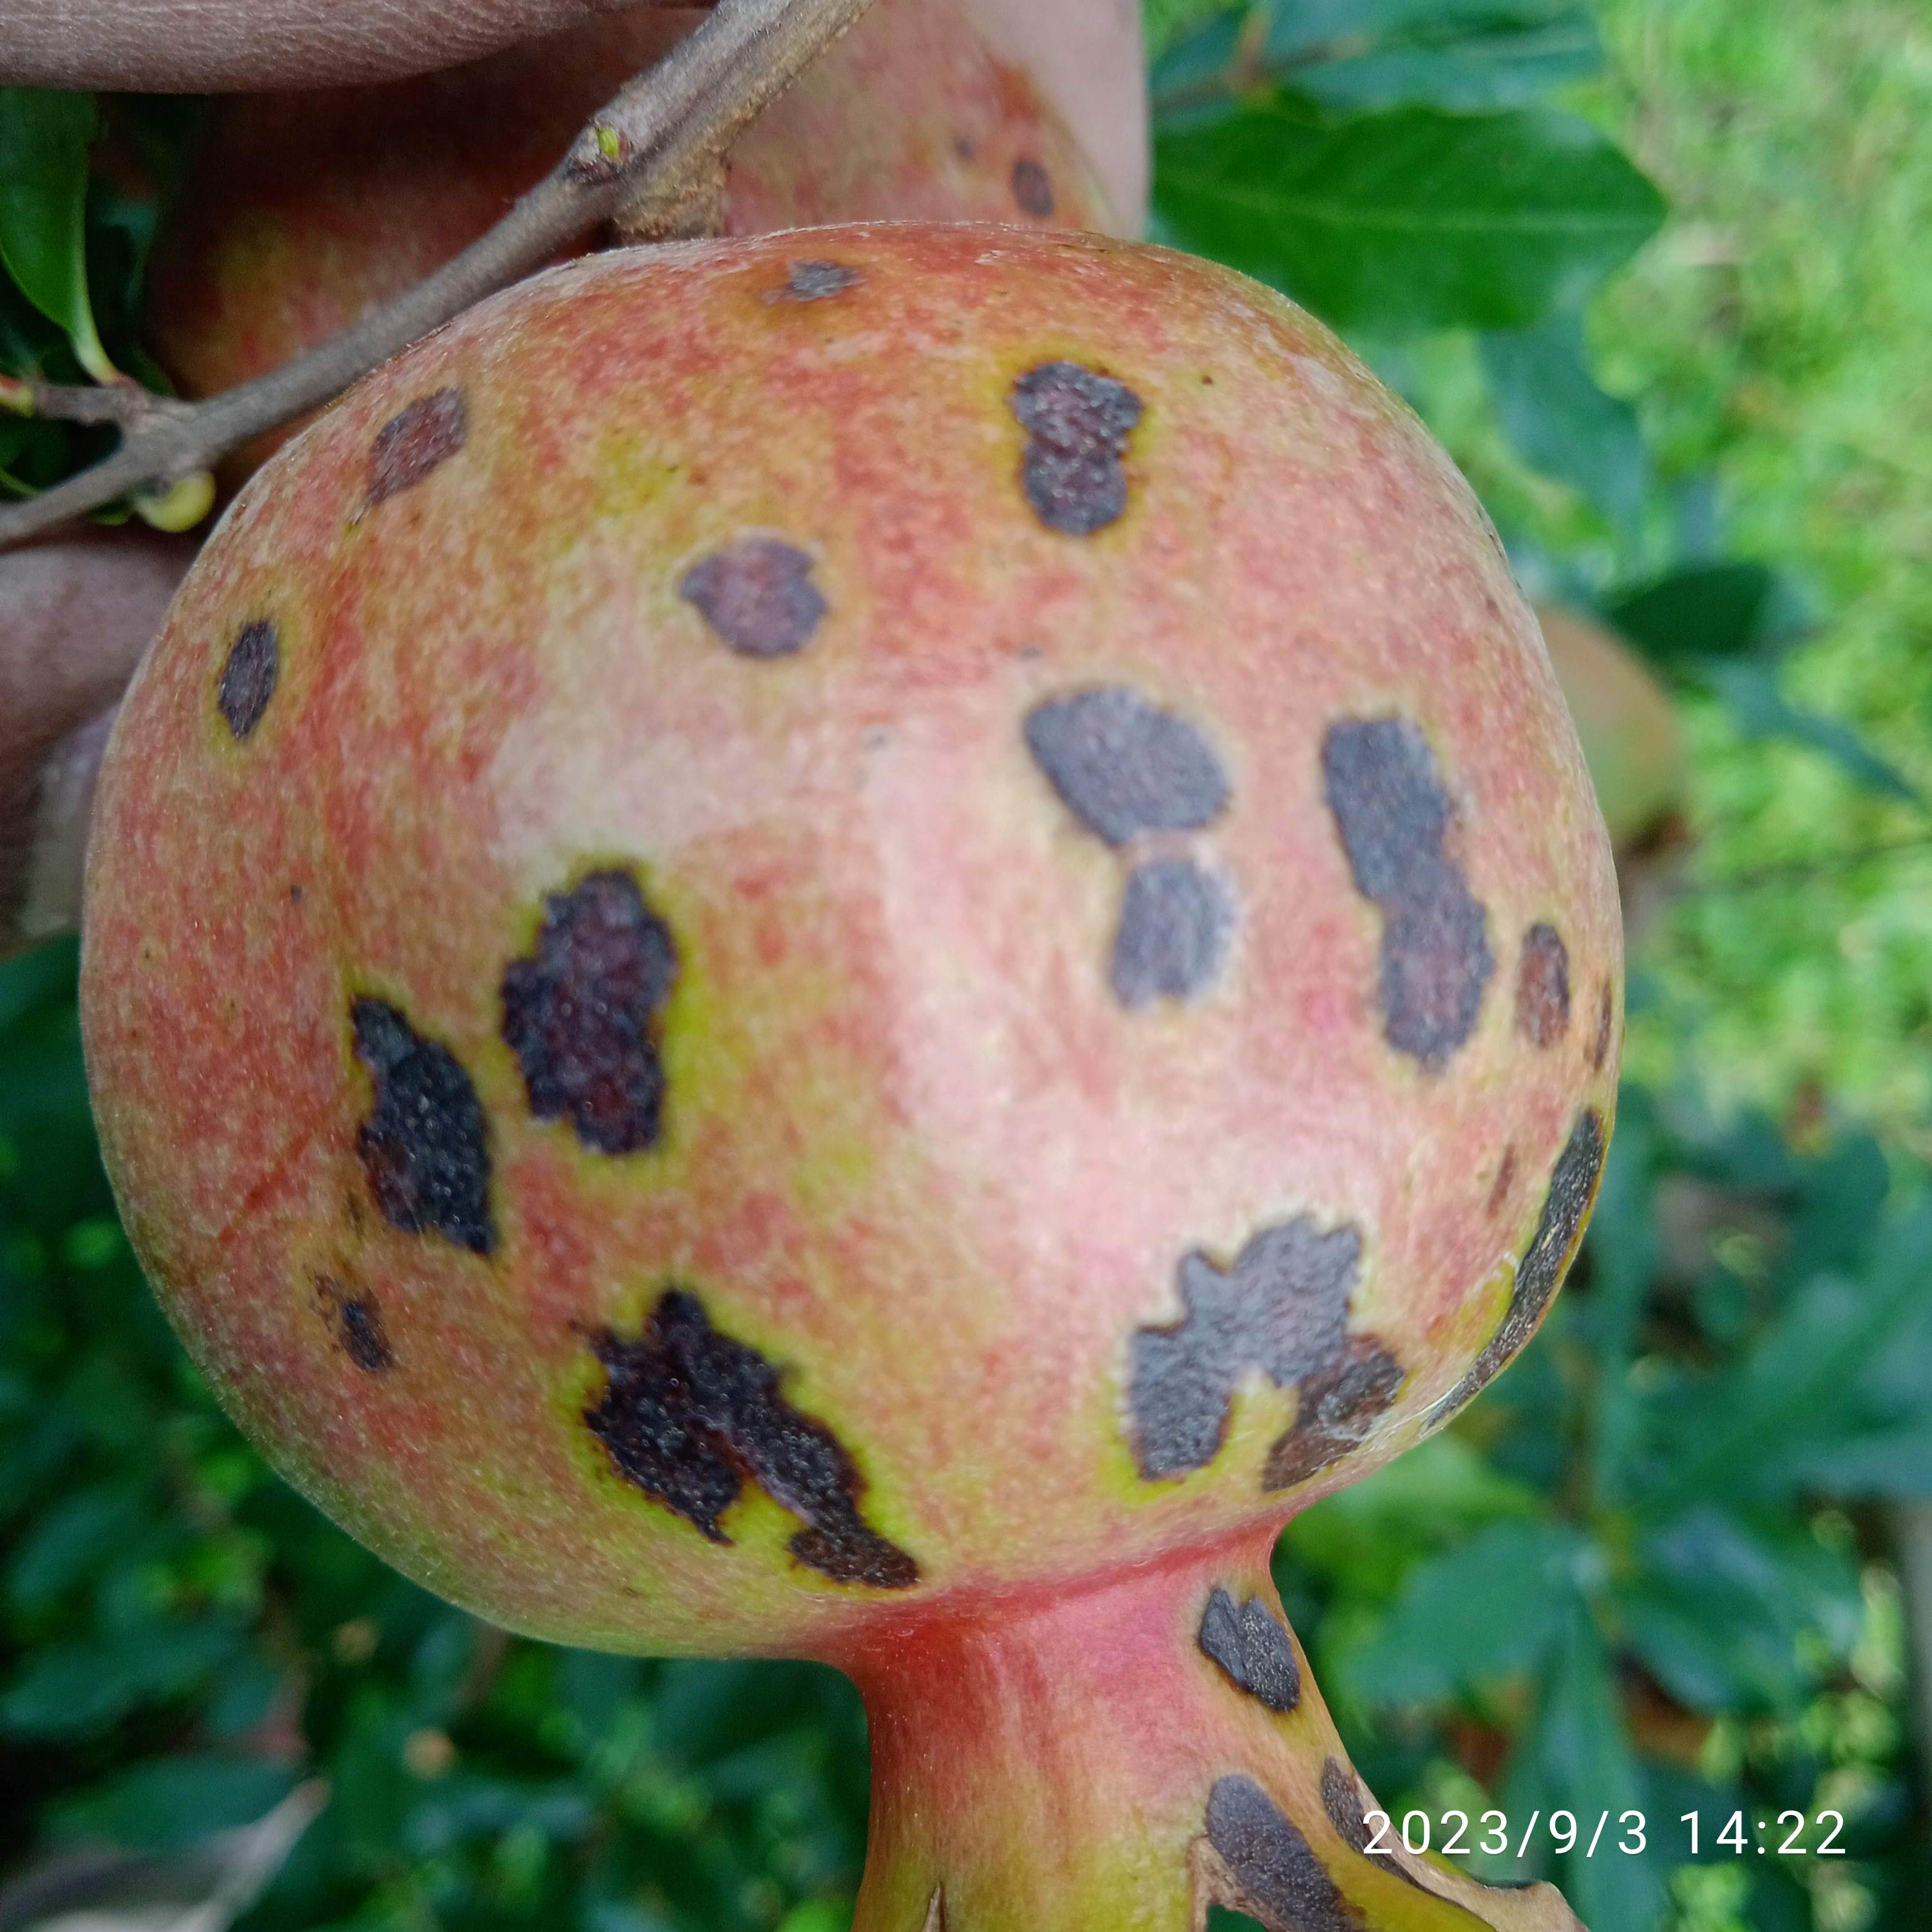
Label: Anthracnose